Teresa Rodríguez

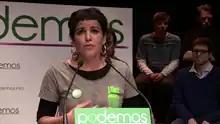
Rodríguez speaking at the launch of Podemos in January 2014

Having left IU, Rodríguez launched Anticapitalistas in 2008, first under the name Izquierda Anticapitalista, running unsuccessfully in the 2009 European Parliament election in Spain and the 2011 Spanish general election. In the 2011 Spanish local elections she ran for mayor of Cádiz, taking 1.56% of the vote (915 votes).